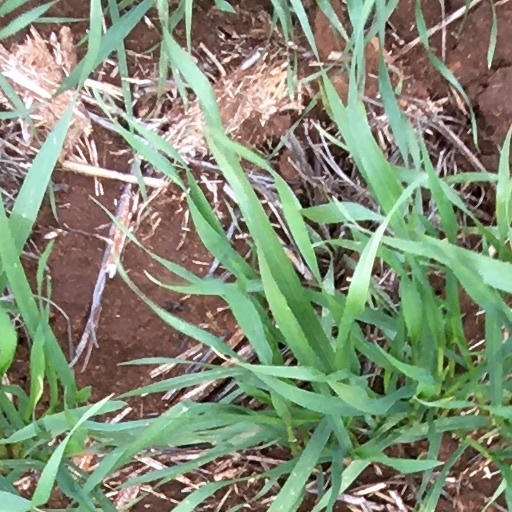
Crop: wheat